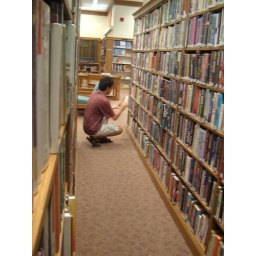
Kenny and I stopped in the Northfield public library on one of our many bike trips through town.